Mike Rivera (baseball)

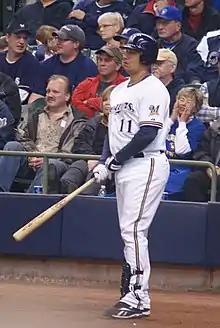
Rivera with the Milwaukee Brewers

Michael Rene Rivera (born September 8, 1976) is a Puerto Rican former professional baseball catcher. He played for the Detroit Tigers, San Diego Padres, Milwaukee Brewers, and Florida Marlins during a nine-season Major League Baseball (MLB) career.